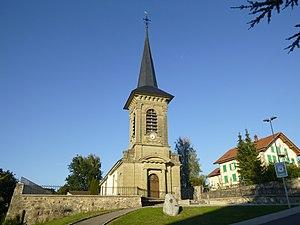
Arconciel est une localité et une commune suisse du canton de Fribourg, située dans le district de la Sarine. Le 9 février 2020, elle a accepté de fusionner avec les communes voisines d'Ependes et Senèdes pour former au 1er janvier 2021 la commune de Bois-d'Amont.